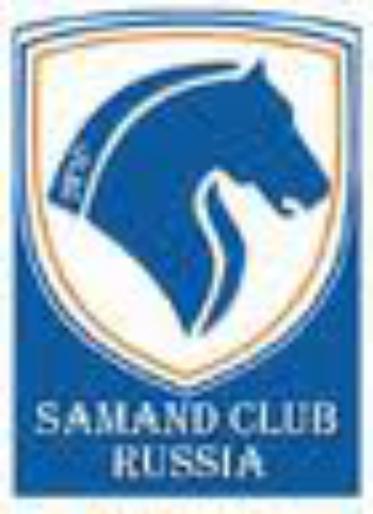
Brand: ikco
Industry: Transportation